Immaculate Conception Church (Iron Mountain, Michigan)

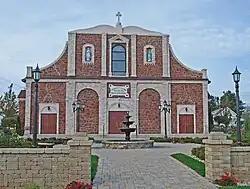

The Immaculate Conception Church is a Catholic church in Italian Renaissance Revival style located at 500 E. Blaine Street in Iron Mountain, Michigan, US. It was designated a Michigan State Historic Site in 1979 and listed on the National Register of Historic Places in 1990. It is also known as Mary Immaculate of Lourdes Church.